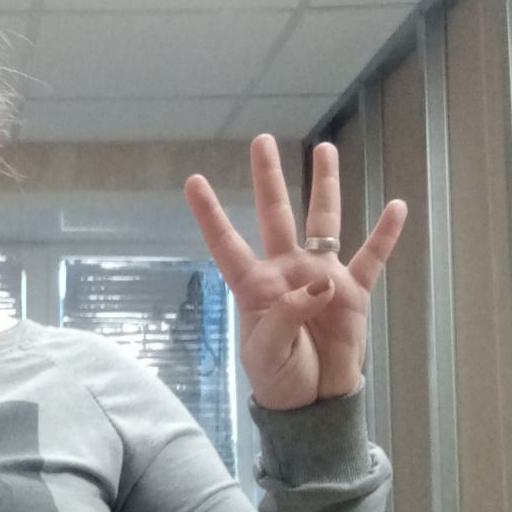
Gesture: four